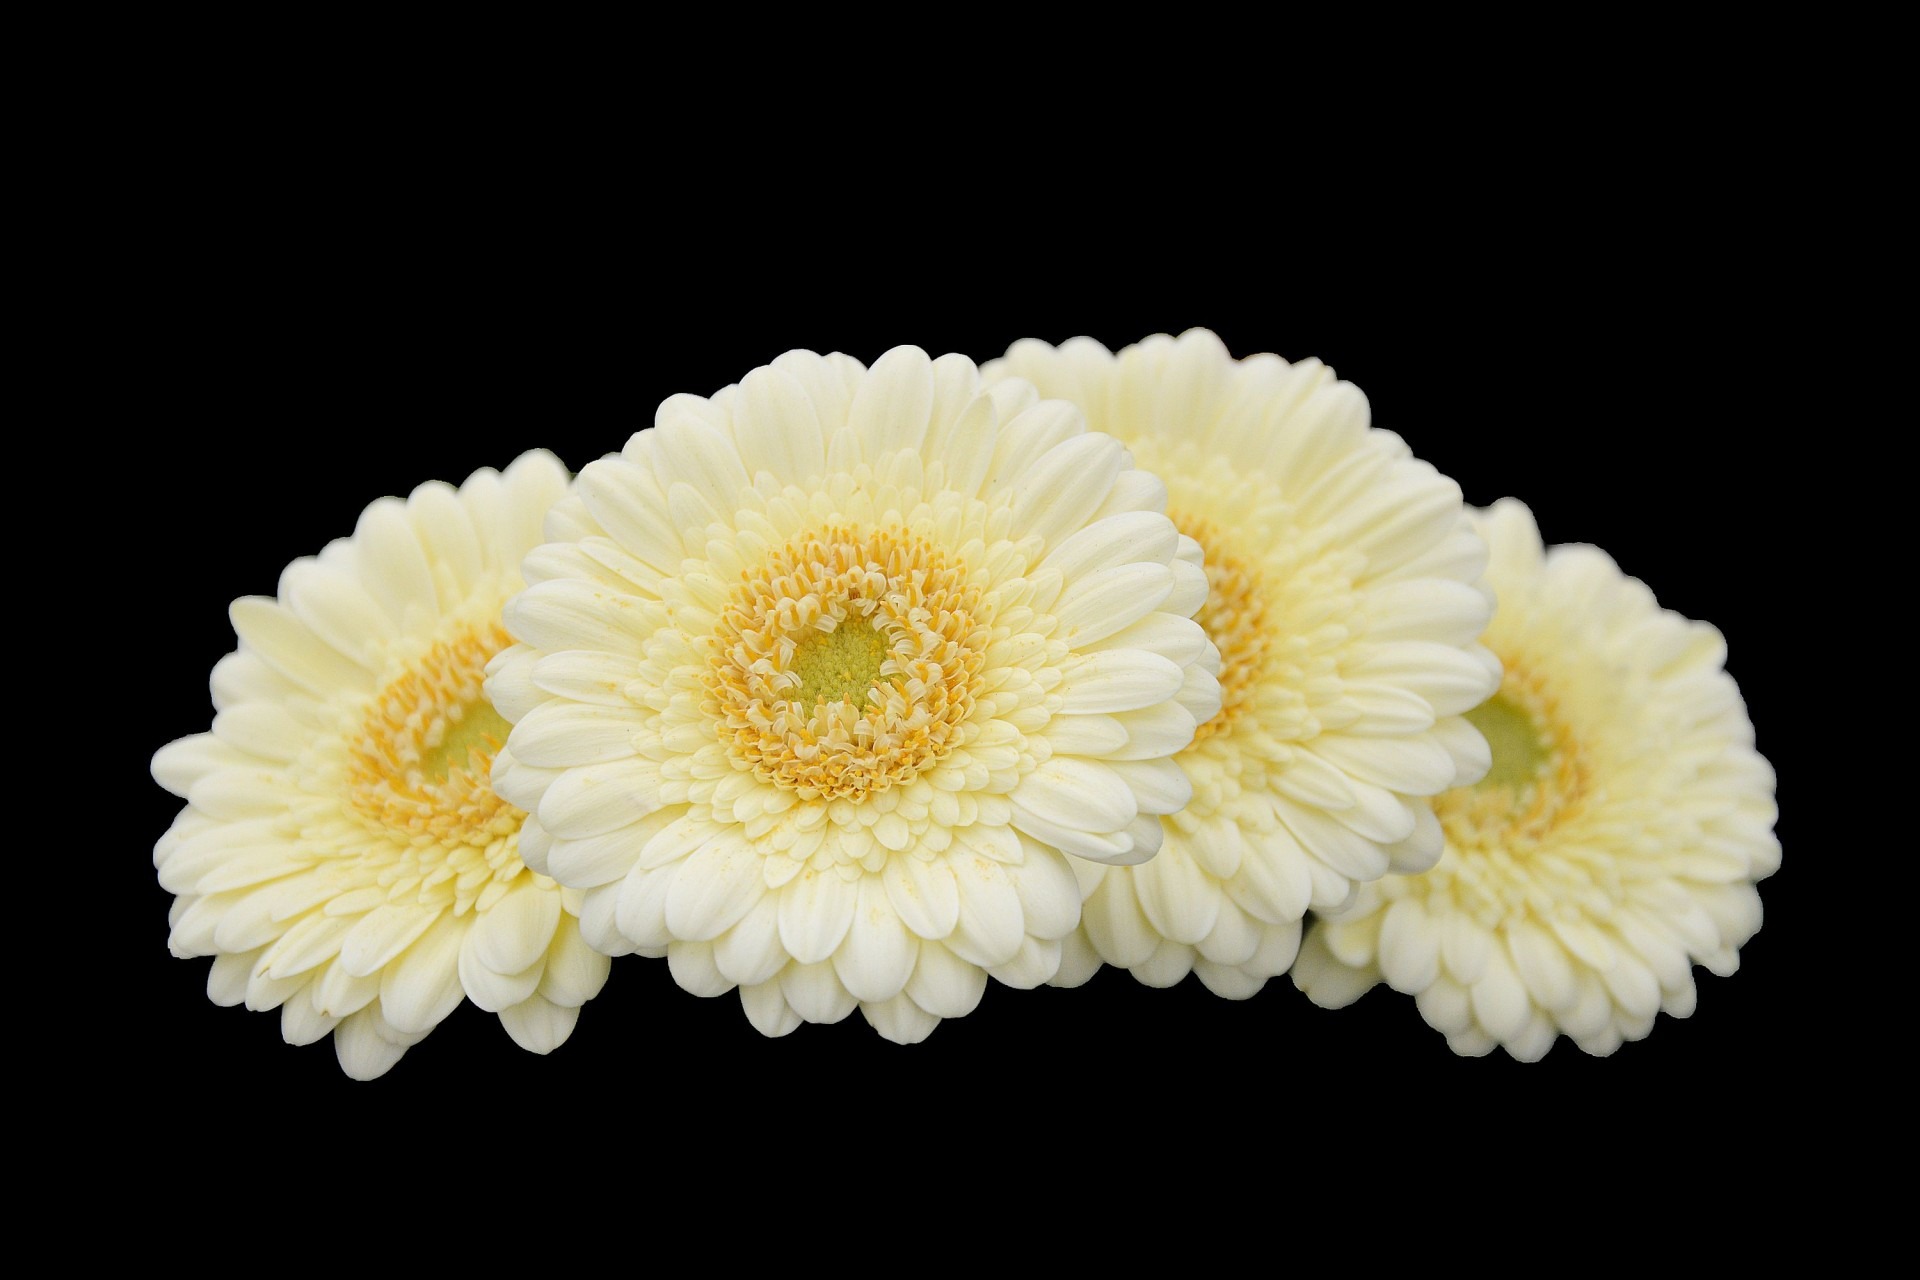
nature, blossom, plant, white, leaf, flower, petal, bloom, floral, herb, natural, botany, yellow, agriculture, botanical, wildflower, flowers, vegetation, gerbera, horticulture, organic, flowering plant, daisy family, land plant, chrysanths